796 Naval Air Squadron

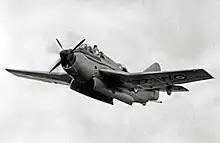
Fairey Gannet T.2 XA522, an example of the type used by 796 NAS

796 Naval Air Squadron reformed on 13 November 1947, as the Aircrewman Training School, at RNAS St Merryn (HMS "Vulture"), Cornwall, England. It was initially equipped with Fairey Firefly FR.1, a carrier-borne fighter aircraft and anti-submarine aircraft. Fairey Barracuda Mk III, a British carrier-borne torpedo and dive bomber arrived during the latter part of 1949 and the Squadron’s role changed to that of Observer School Part II at the start of 1950. Fairey Firefly T.Mk 3, used for observer training, and AS.Mk 5 anti-submarine variant, were acquired in July, followed by AS.Mk 6 anti-submarine variant, at the end of 1951. The Fairey Barracuda element left 796 NAS to form 750 Naval Air Squadron, which was titled Observer School Part II, on 17 April 1952.